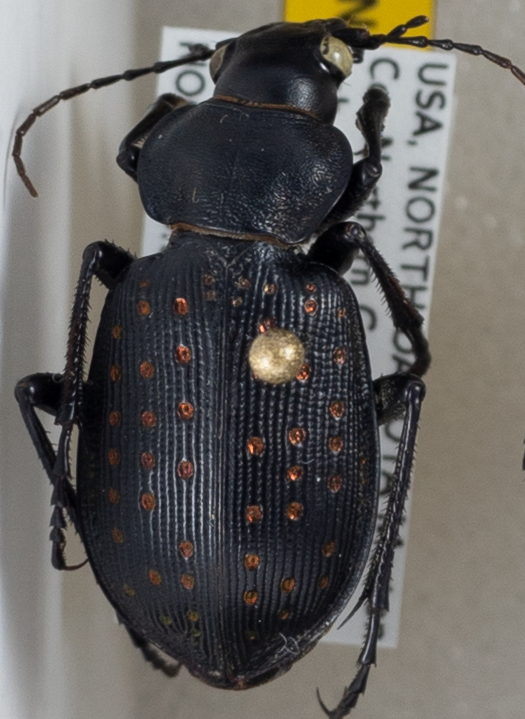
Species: Calosoma calidum
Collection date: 2022-07-26
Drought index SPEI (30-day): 1.19
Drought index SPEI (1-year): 0.512
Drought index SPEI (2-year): -0.86